Swilland

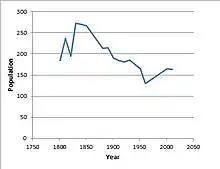
Total Population of Swilland Civil Parish, Suffolk, as reported by the Census of Population from 1881–2011

In 1801 the population of Swilland was 184 which saw a rise to 237 in 1811 but then a slight decline down 195 in 1821. In 1831 the population increased largely up to 272 in 1831, the population then continuously declined to reach its lowest figure in 1961 of 130. The population since 1961 has gradually risen to 163 in 2011 according to the 2011 census. There are records of the boundaries for Swilland dating back all the way to 1831, between 1831 and 1851 Swilland experienced an area change increasing from 520 acres to 951 acres. This is most likely the reason to the population rise in 1831 as the total area of the parish was almost doubled in size.